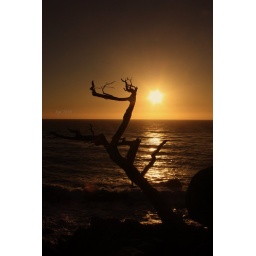
Bald, This tree can literally see star(s) in the sky ;)